Elmar Wepper

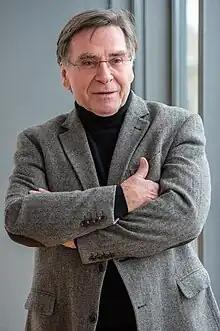
Wepper in 2019

Elmar Wepper was born in Augsburg and grew up in Munich. After his "Abitur", he studied German language and literature and theatre studies.